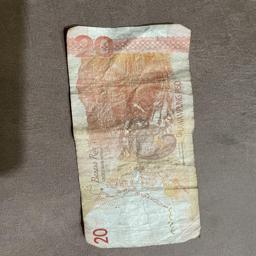
Label: 20_Old_Back